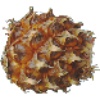
Label: pineapple_mini